Question: Please indicate a possible affordance area of drink_with_cup that can be used for holding
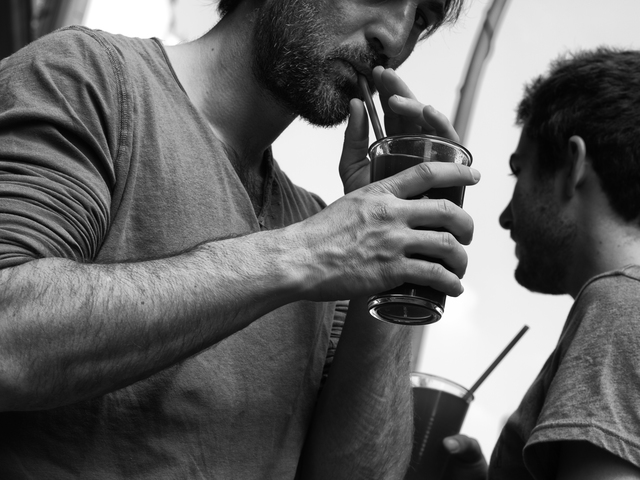
Answer: [371.5, 137, 466.5, 318]